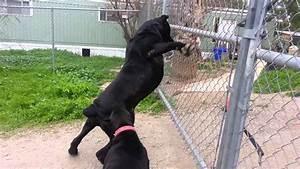
dog